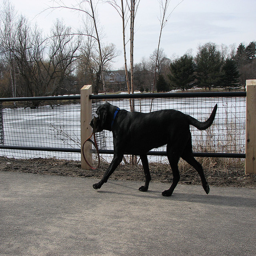
A black dog walking with a racket in his mouth.
A black dog taking a walk carrying a tennis racket in his mouth.
A black dog is carrying a tennis rack while walking.
a dog holding onto a tennis racket while walking down a sidewalk
Dog walking down the street with a tennis racket in his mouth.